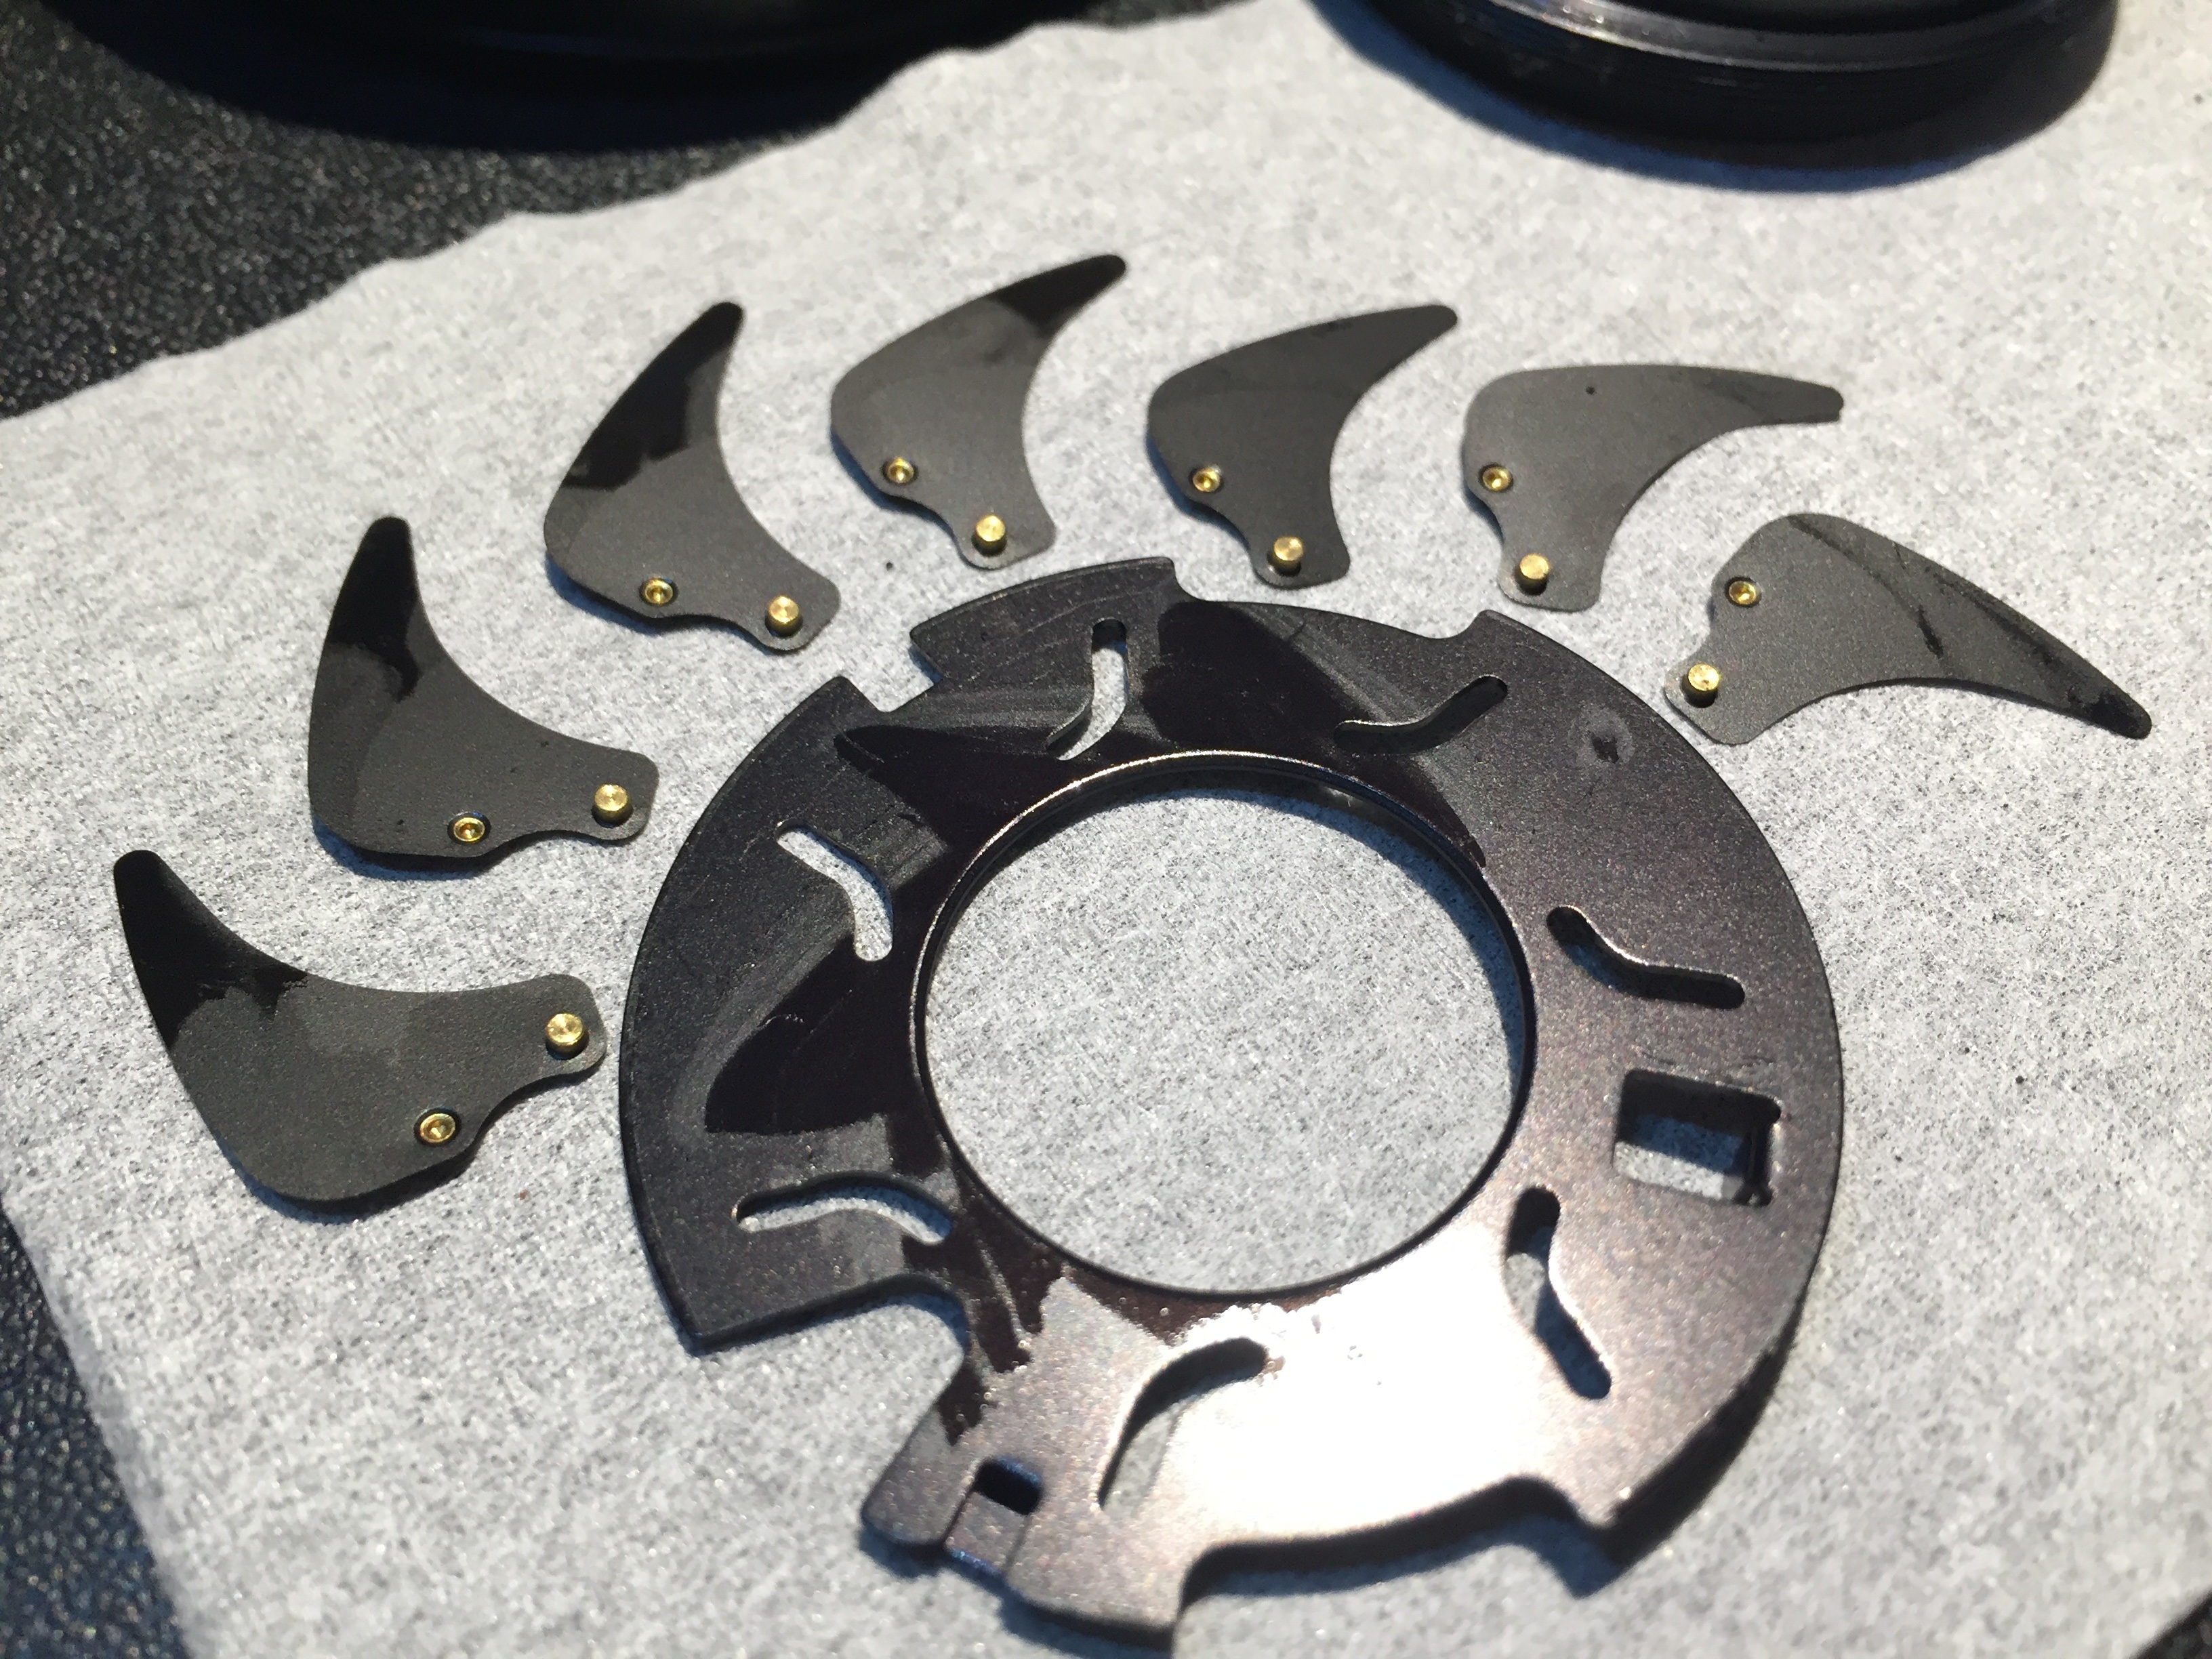
wing, technology, camera, photography, wheel, photo, lens, steering wheel, weapon, tire, focus, digital, oil, aperture, photographic, automotive exterior